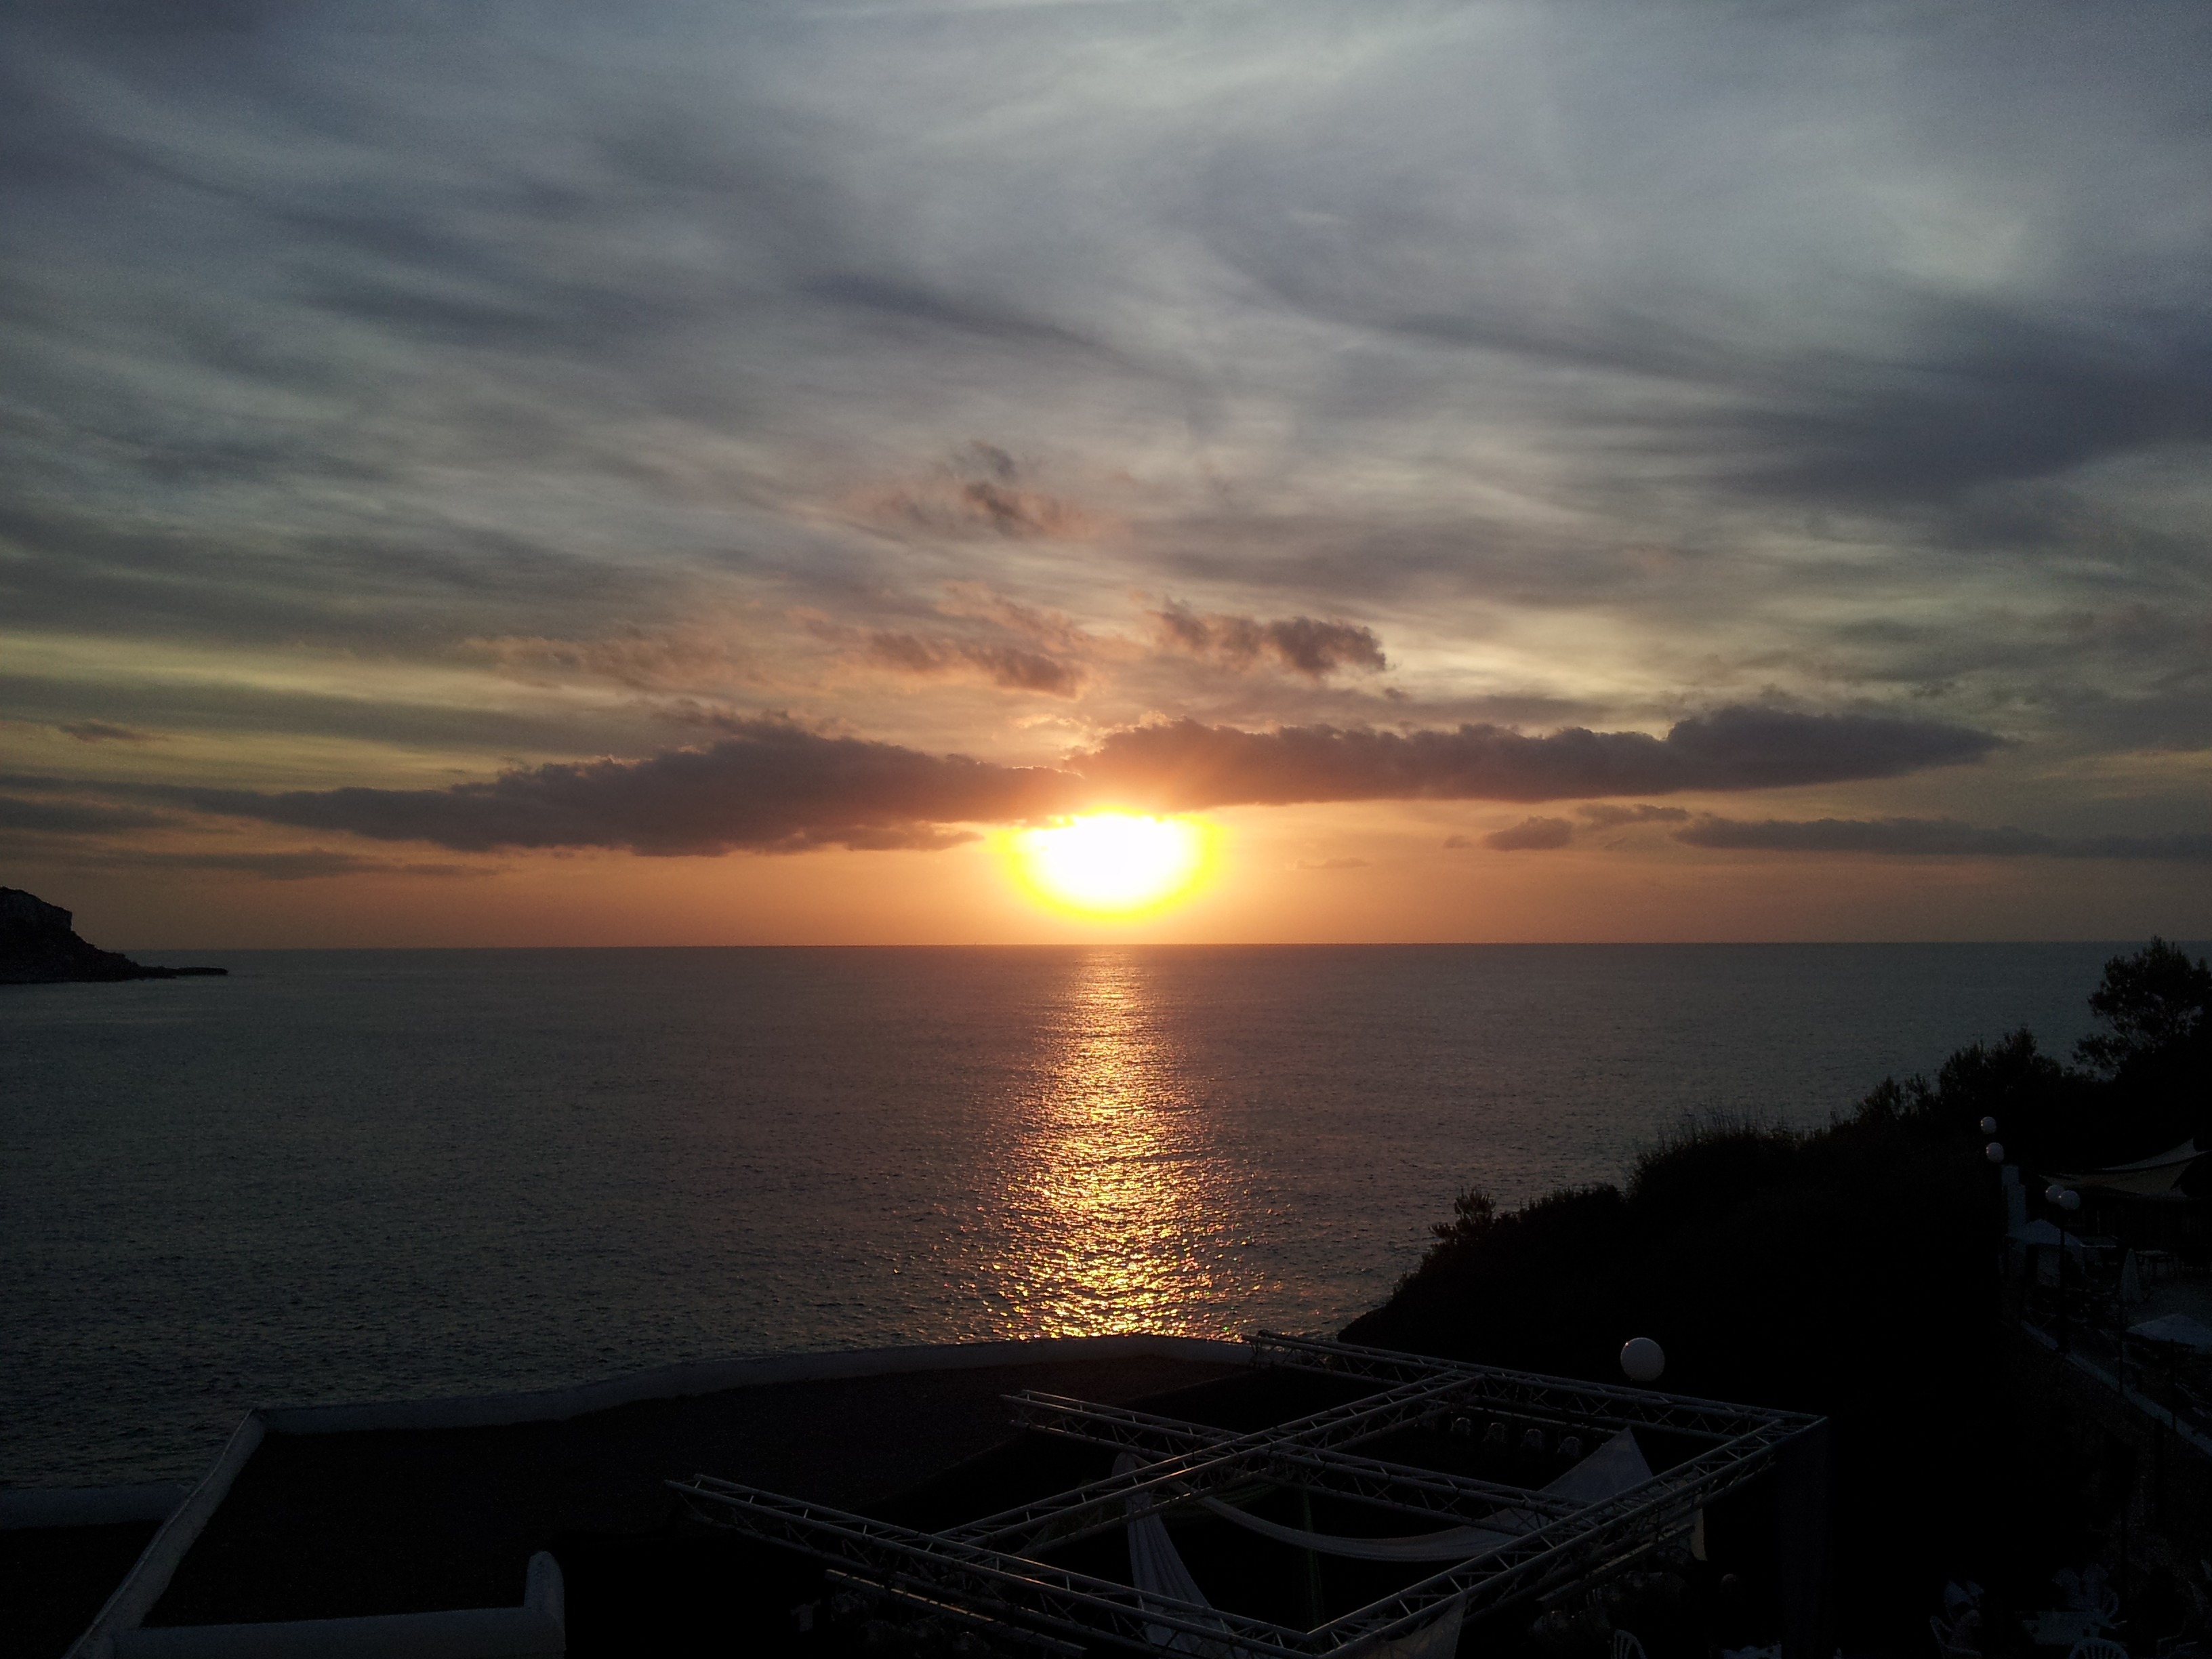
sea, coast, ocean, horizon, cloud, sky, sun, sunrise, sunset, sunlight, morning, dawn, dusk, evening, bay, afterglow, ibiza